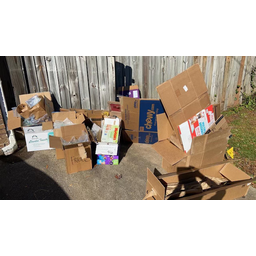
Label: cardboard